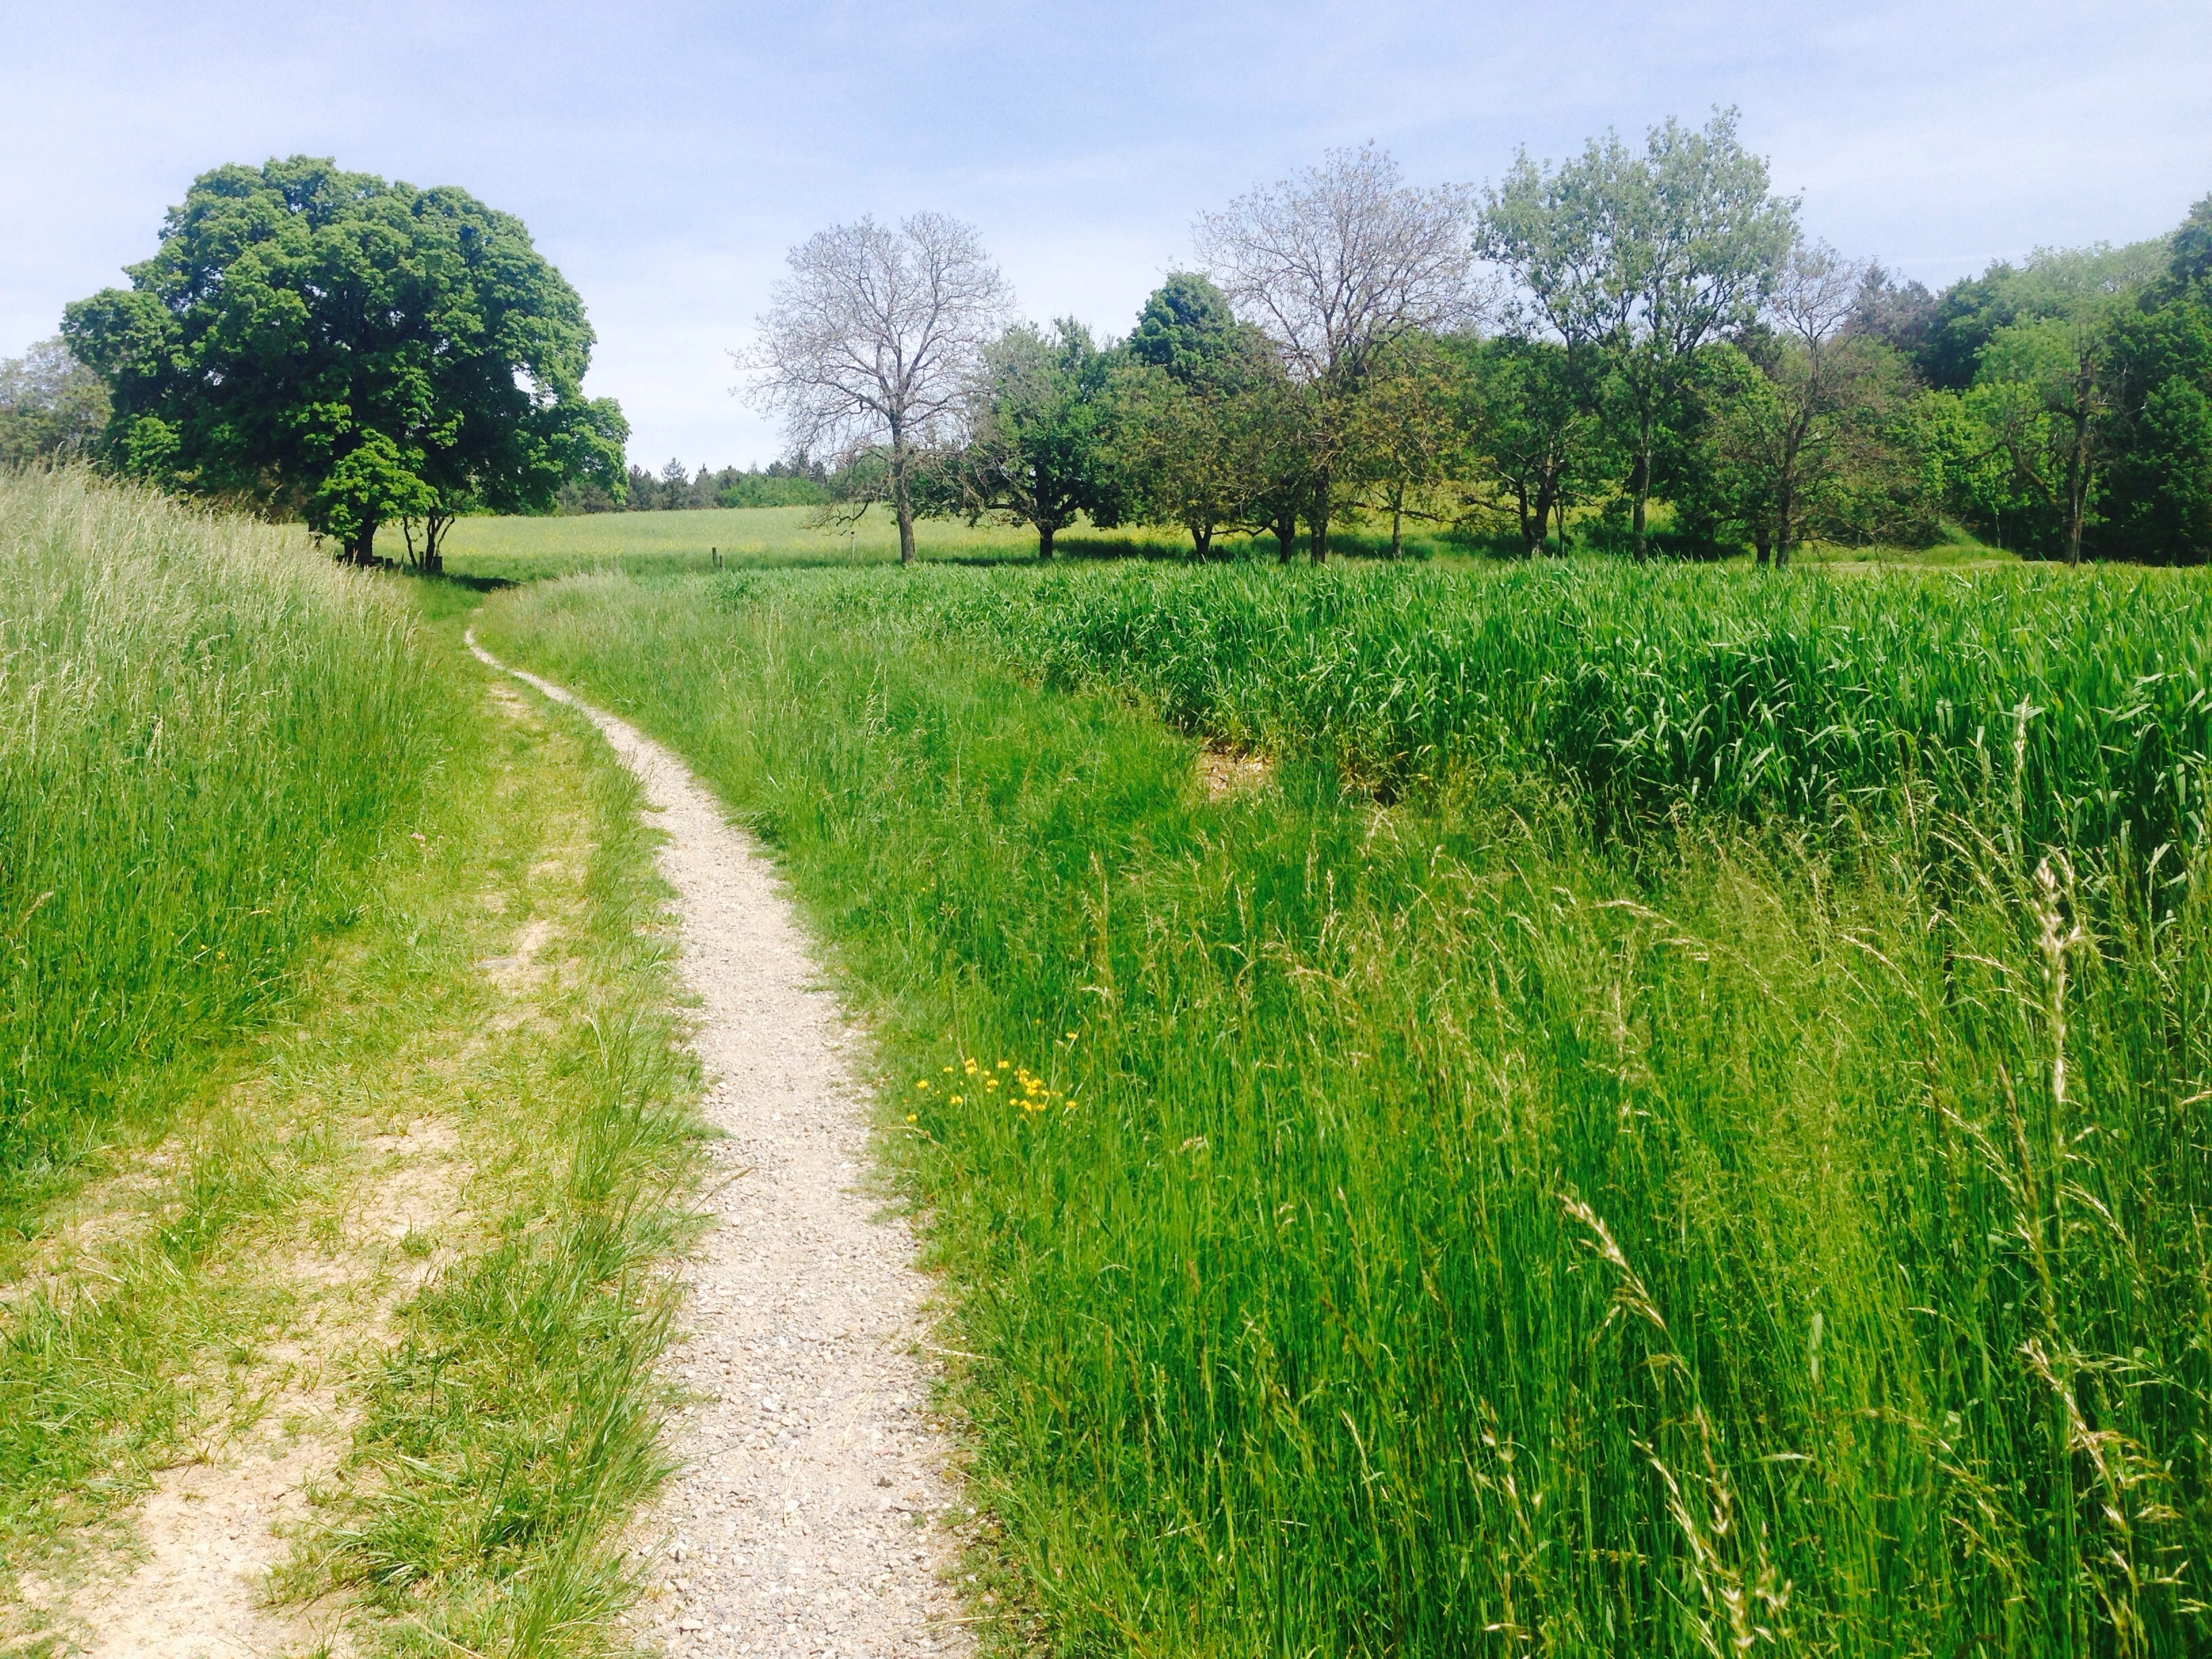
tree, nature, grass, plant, hiking, field, farm, lawn, meadow, prairie, dirt road, green, crop, pasture, agriculture, waterway, grassland, shrub, wetland, switzerland, zurich, habitat, away, ecosystem, rural area, paddy field, zollikon, natural environment, grass family, land lot